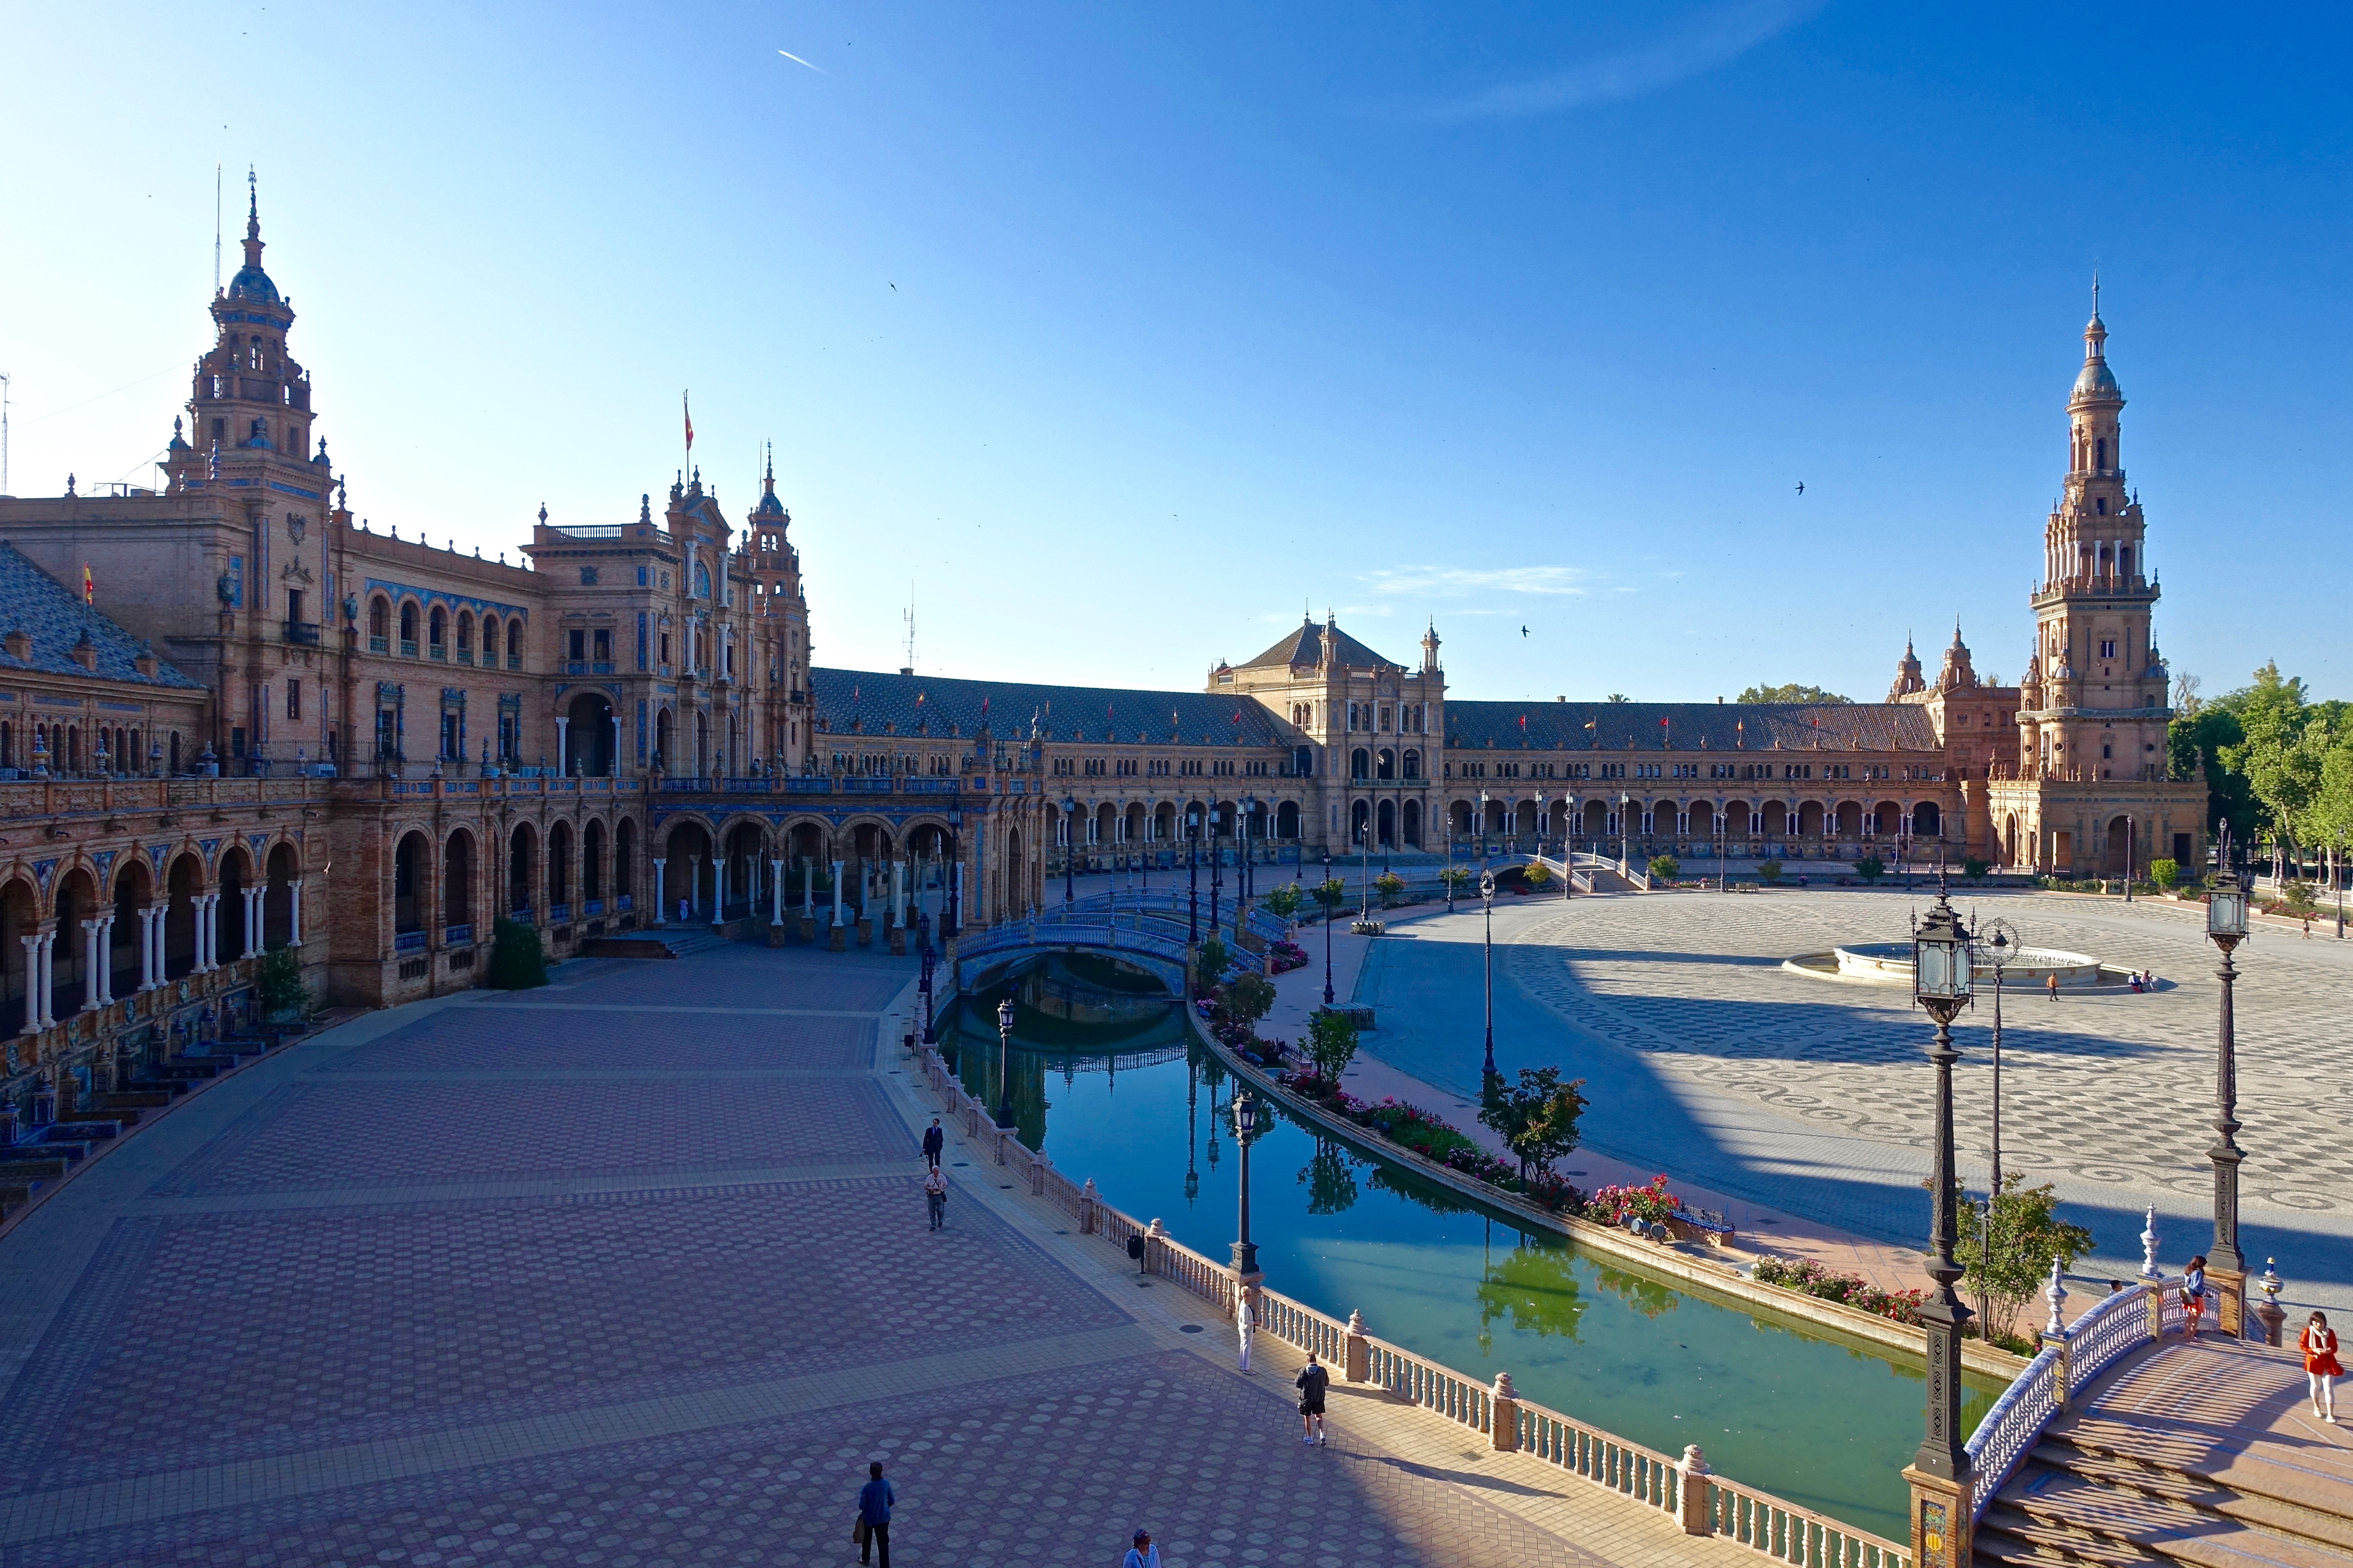
boardwalk, town, palace, city, walkway, monument, cityscape, panorama, plaza, landmark, historic, tourism, waterway, seville, town square, famous, plaza de espania